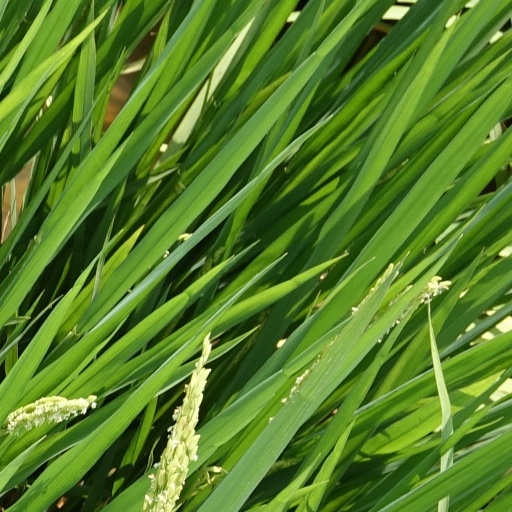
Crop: rice